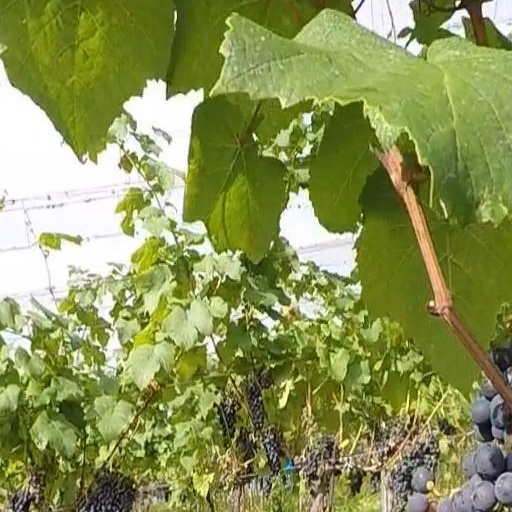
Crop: grape